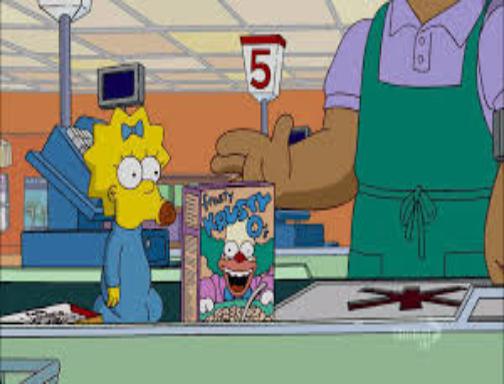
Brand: Krusty-O's
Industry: Leisure